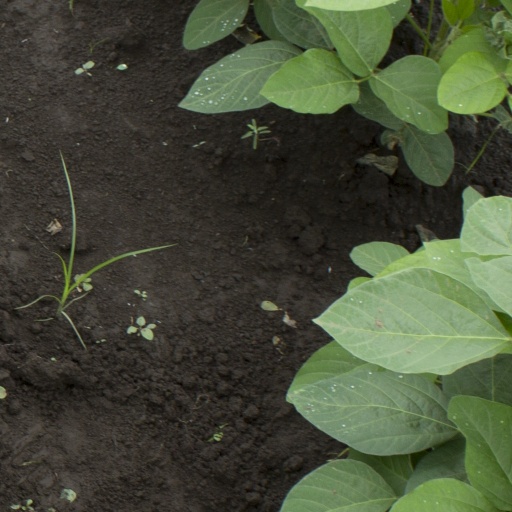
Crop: soybean